Slicker Parks

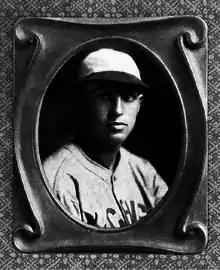
Vernon H. "Slicker" Parks, captain of Michigan's 1920 baseball team

Vernon Henry "Slicker" Parks (November 10, 1895 – February 21, 1978) was an American baseball player. He played Major League Baseball for the Detroit Tigers in 1921 and also played college baseball for the Michigan Wolverines baseball team (1919–1920) and minor league baseball for the Portland Beavers (1920), Seattle Indians (1922), Syracuse Stars (1922–1925), Jersey City Skeeters (1926–1927), and seven other teams from 1926 to 1932.